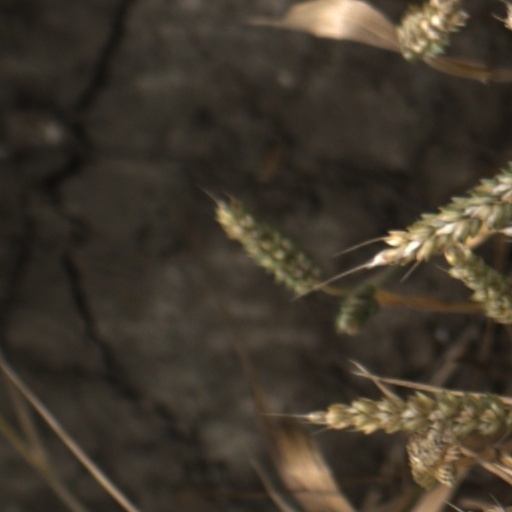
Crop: wheat